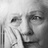
Emotion: sad